DHR D Class

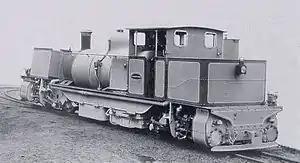
Beyer-Peacock works photo

The DHR D Class was a gauge Garratt-type articulated steam locomotive used on the Darjeeling Himalayan Railway (DHR) in West Bengal, India.